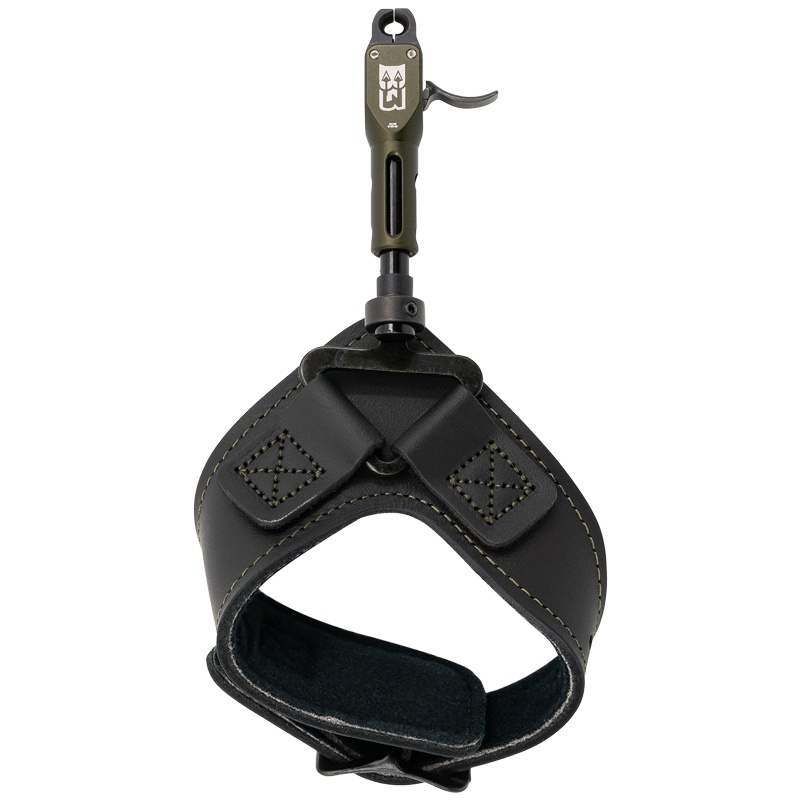
B3 Rival Swivel Connector
B3 Rival Swivel Connector – Precision Fit. Proven Performance. Affordable, adjustable, and built to perform — the Rival Swivel is a go-to wrist release for archers who demand consistency without the high price tag. Outfitted with a patented 360° swivel connector , it adapts perfectly to your draw length and hand size, while keeping torque to a minimum. Key Features: - Roller Sear Double Jaw Design – Smooth, even release every time - 360° Patented Swivel Connector – Fully adjustable length with lockable rotation - Curved Trigger Design – Natural finger placement for improved control - Micro Anodized Aluminum Jaws – Durable and lightweight for lasting use - Standard Size Wrist Strap – Comfortable, secure fit for extended shooting Compact. Capable. Cost-Effective. The B3 Rival Swivel packs serious reliability into an economy-friendly package — making it ideal for beginners and seasoned hunters alike.
Brand: Magnum Archery
Category: Sporting Goods > Outdoor Recreation > Hunting & Shooting > Archery > Archery Accessories > Archery Gloves & Releases